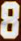
Number: 8